Rosario Lufrano

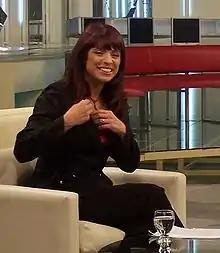

Rosario Lufrano (Lanús, Buenos Aires, 8 January 1962) is an Argentine journalist, broadcaster and reporter. In 2016, she had a regular programme on Radio Rivadavia.